Fiat 147

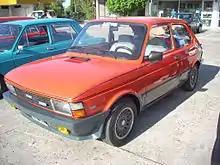
Fiat 147 Sorpasso (IAVA)

Argentinian production of the 147, with the 903 cc OHV (as used in the earlier Fiat 133) or the Brazilian 1,049 cc OHC engine, began in January 1982. The 147 had been announced a half year earlier as part of Sevel's attempts to modernize the lineup they had inherited from Fiat Concord. The short-lived original lineup consisted of the smaller engined 147 C and the better equipped 147 CL which received the larger engine. The 903 cc engine had a twin-barrel Weber carburetor and produces at 6000 rpm, while the 1.05 received a single-barrel Brosol-Solex carburetor and offered at 5600 rpm.